Sky position (RA, Dec in degrees): 125.445, 29.851
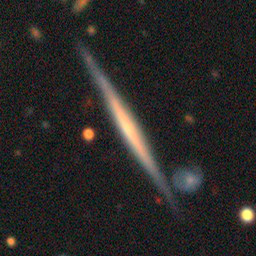
Galaxy morphology: Edge-on Galaxies without Bulge